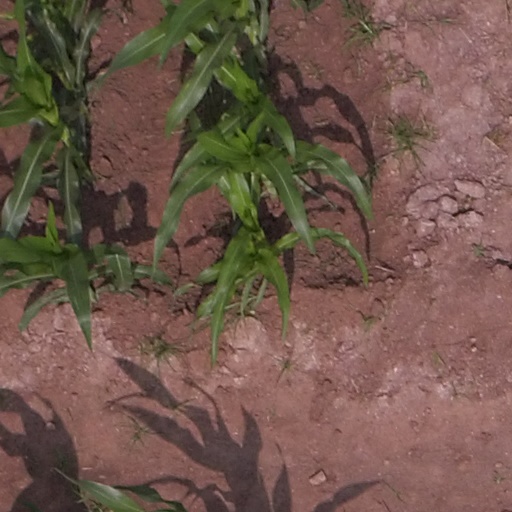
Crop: maize; corn